Longjia people

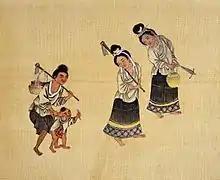
Qing Dynasty-era painting of Madeng Longjia (马镫龙家) people

The Longjia (sometimes also known as the Nanjingren) are an ethnic group in western Guizhou province, China. They are officially classified as Bai by the Chinese government.